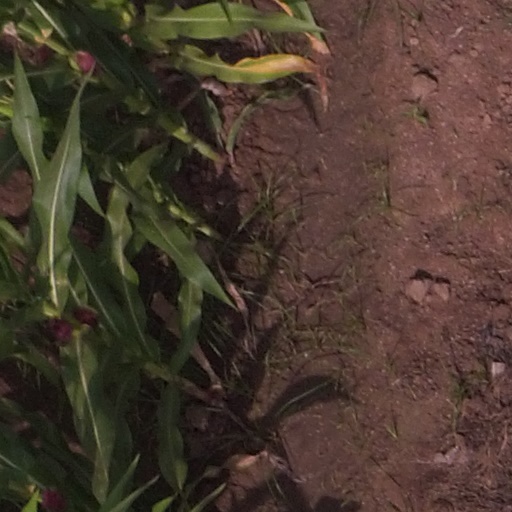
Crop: maize; corn